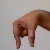
The image shows a hand gesture representing the letter 'Q' in Indian Sign Language.